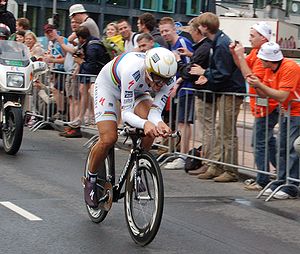
Prologen i Tour de France 2010
Fabian Cancellara vandt prologen og kunne dermed iklæde sig den gule førertrøje.
Prologen i Tour de France 2010 var en enkeltstart rundt i Rotterdam i Holland og blev kørt lørdag d. 3. juli 2010. Prologen var den tredjelængste prolog i Tourens historie, og som sædvanlig var den regerende verdens- og olympiske mester i enkeltstart, Fabian Cancellara, storfavorit før start. Tony Martin fra HTC-Columbia startede som nummer tretten og noterede sig for bedste tid da han krydsede mållinjen i Rotterdam, en føring han skulle holde det meste af dagen. Cancellara var så overlegen som spået på forhånd og trampede sig ind til sejr, ti sekunder foran Martin.